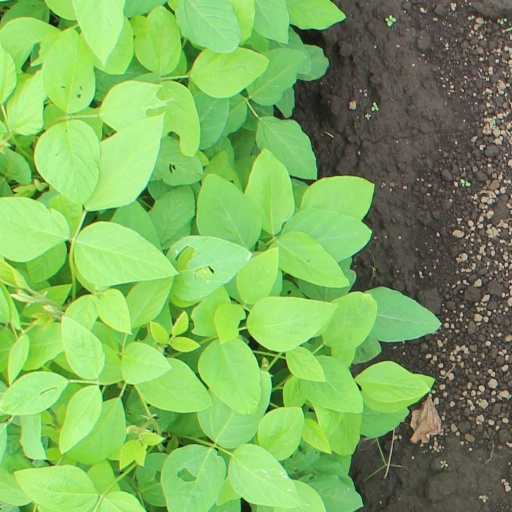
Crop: soybean